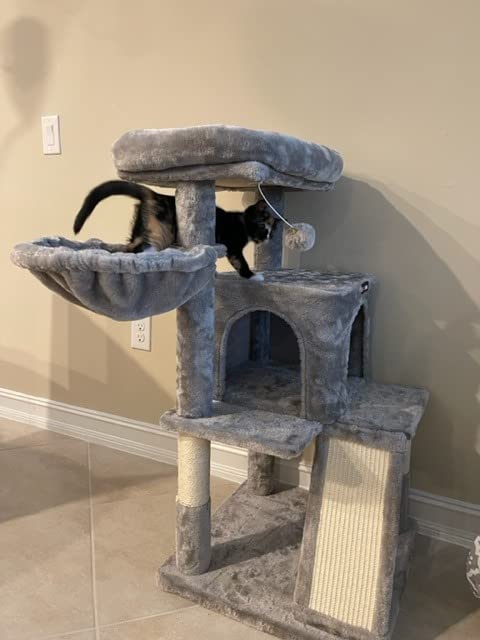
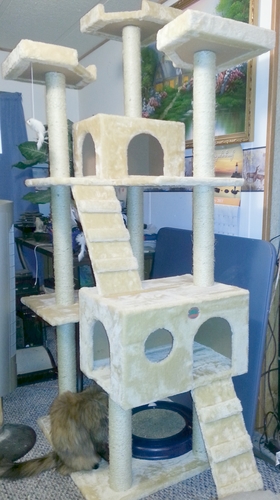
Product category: items_cat tree
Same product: no